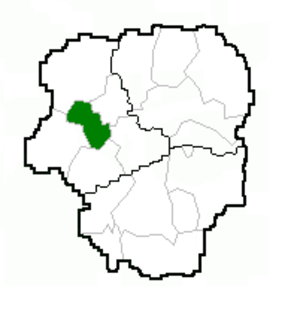
Le Pays de Limoges est une structure de regroupement de collectivités locales françaises, créée par la loi Voynet, située dans le département de la Haute-Vienne et la région Nouvelle-Aquitaine.